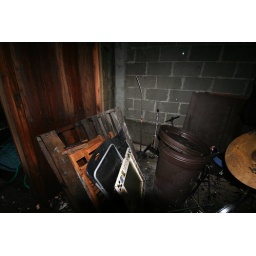
church chairs, Green Bean mirror in basement